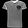
Label: T - shirt / top